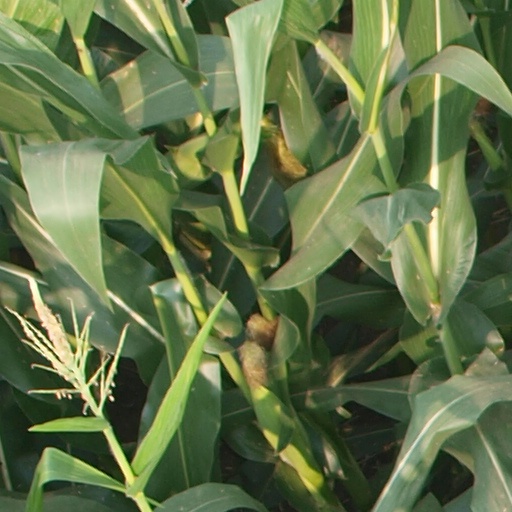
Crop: maize; corn